Jan van den Hoecke

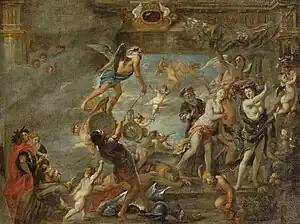
"The triumph of time"

The influence of Reni's idealized figure types as well as of Domenichino and Poussin (see the "Virtue Overcoming Avarice" of 1637) are visible in the allegorical paintings he produced in Vienna. An example is the "Virtue Overcoming Avarice" in the Kunsthistorisches Museum. His familiarity with the work of Andrea Sacchi is reflected in his portraits of Emperor Ferdinand III and Archduke Leopold William. His style retained a certain reticence and a stiffness of composition as reflected in his "Equestrian portrait of Archduke Leopold Wilhelm" the static composition of which is clearly different from the lively equestrian portraits by Rubens and Anthony van Dyck. A portrait of Ferdinand III (Kunsthistorisches Museum) painted at around 1643 shows the same unadorned and austere appearance and contrasts sharply with the glorious and militant portraits of the Flemish Baroque of the 1630s.